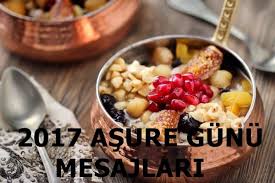
Yemek: asure